Chief Menominee

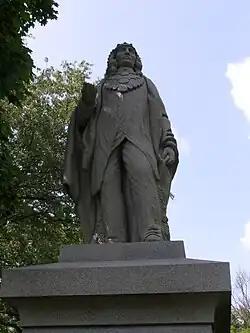
Menominee Statue, Plymouth, Indiana

Menominee (c. 1791 – April 15, 1841) was a Potawatomi chief and religious leader whose village on reservation lands at Twin Lakes, southwest of Plymouth in present-day Marshall County, Indiana, became the gathering place for the Potawatomi who refused to remove from their Indiana reservation lands in 1838. Their primary settlements were at present day Myers Lake and Cook Lake. Although Menominee's name and mark appear on several land cession treaties, including the Treaty of St. Mary's (1818), the Treaty of Mississinewas (1826), the Treaty of Tippecanoe (1832), and a treaty signed on December 16, 1834, he and other Potawatomi refused to take part in subsequent land cession negotiations, including the Treaty of Yellow River (1836), that directly led to the forced removal of Menominee's band from Indiana in 1838.